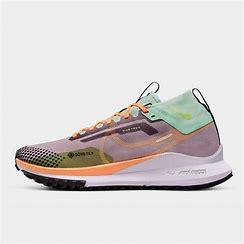
Brand: Nike
Model: Pegasus 4 Gore TEX